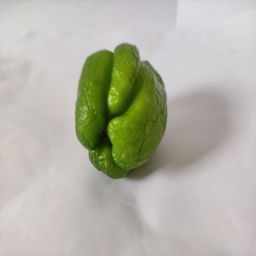
Crop: Bell Pepper
Quality: Ripe